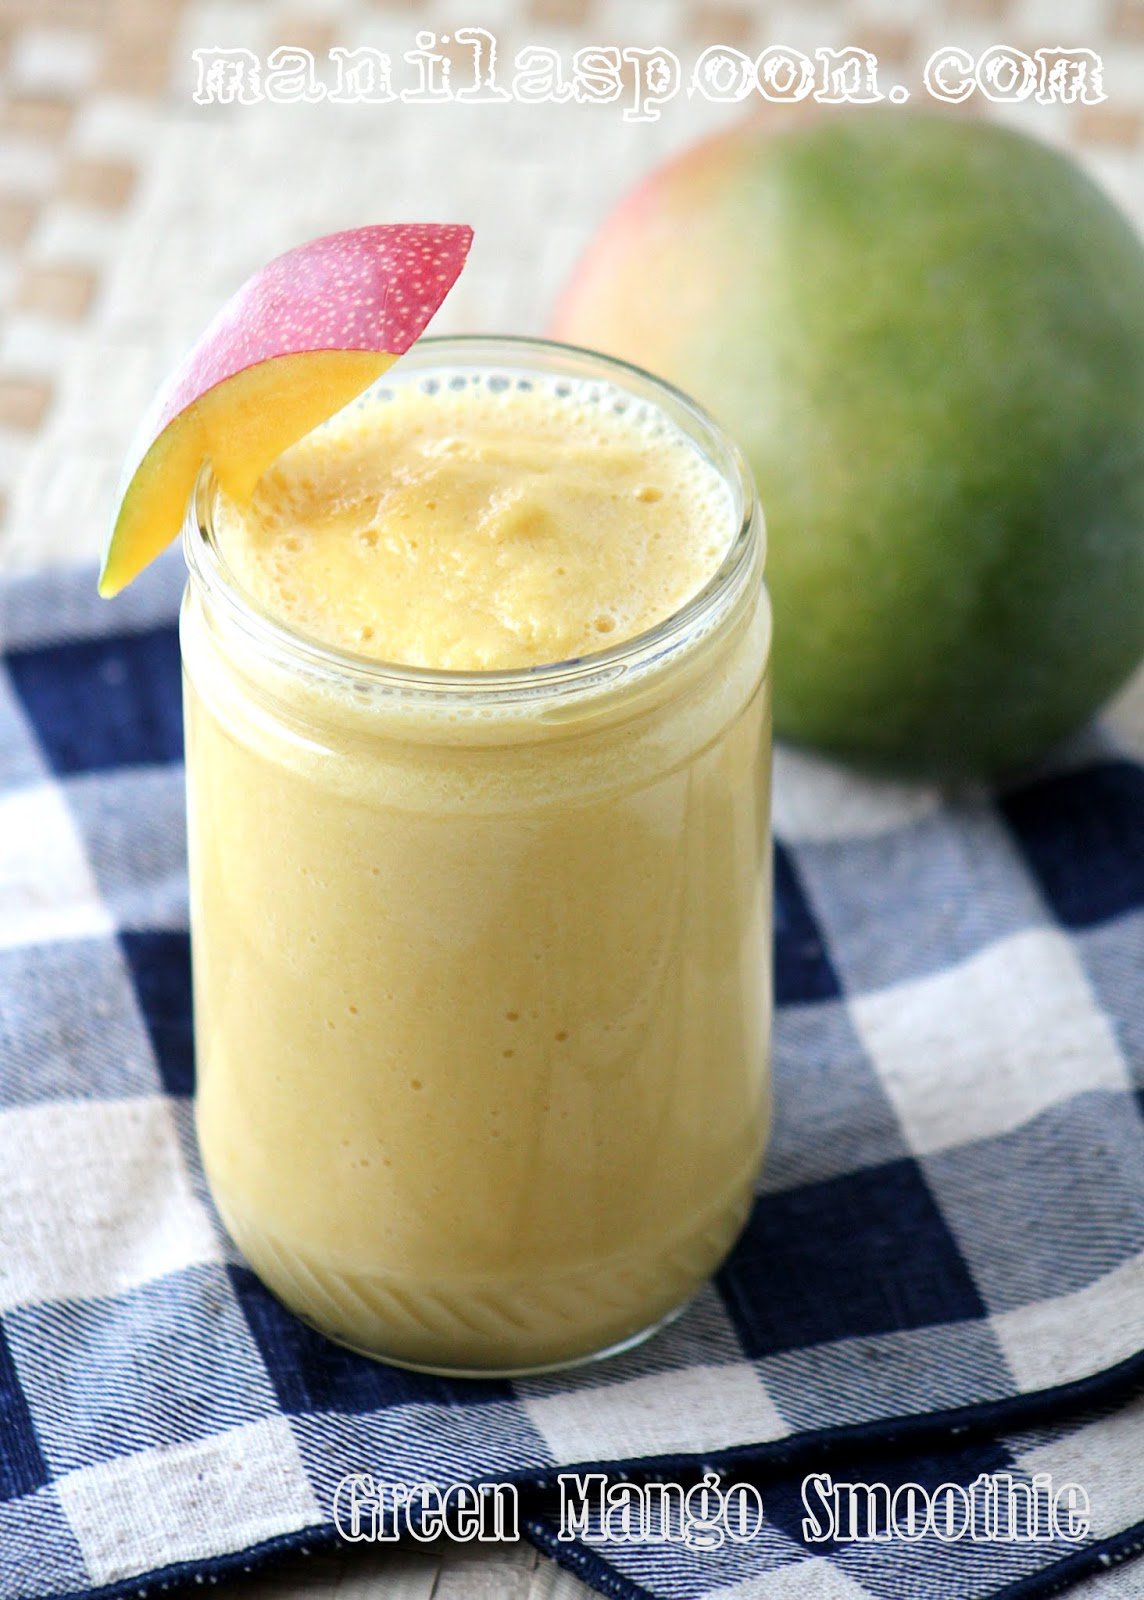
Label: Mango